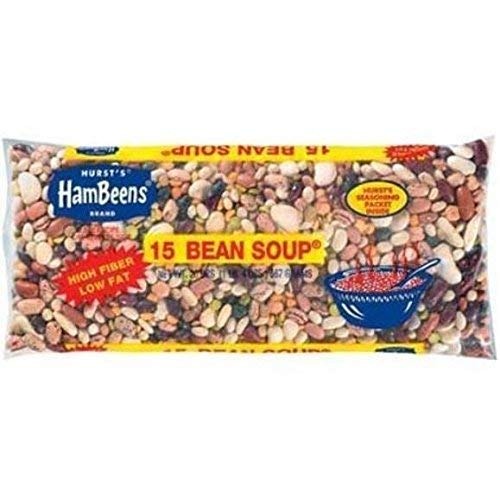
Item Name: Hurst's HamBeens 15 Bean Soup with Seasoning Packet (2 Pack) 20 oz Bags
Value: 40.0
Unit: Ounce

Price: 2.82